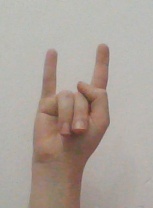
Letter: la